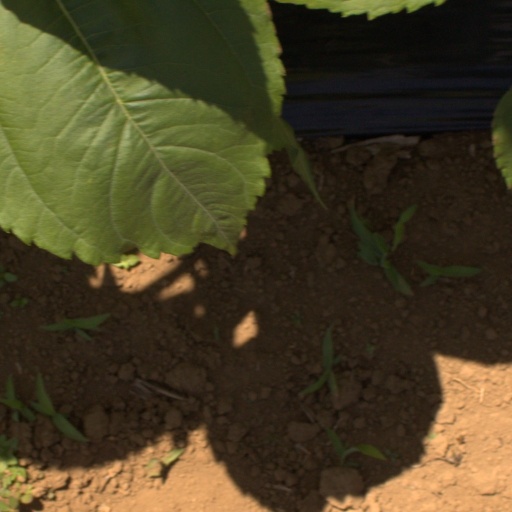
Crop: Jerusalem artichoke